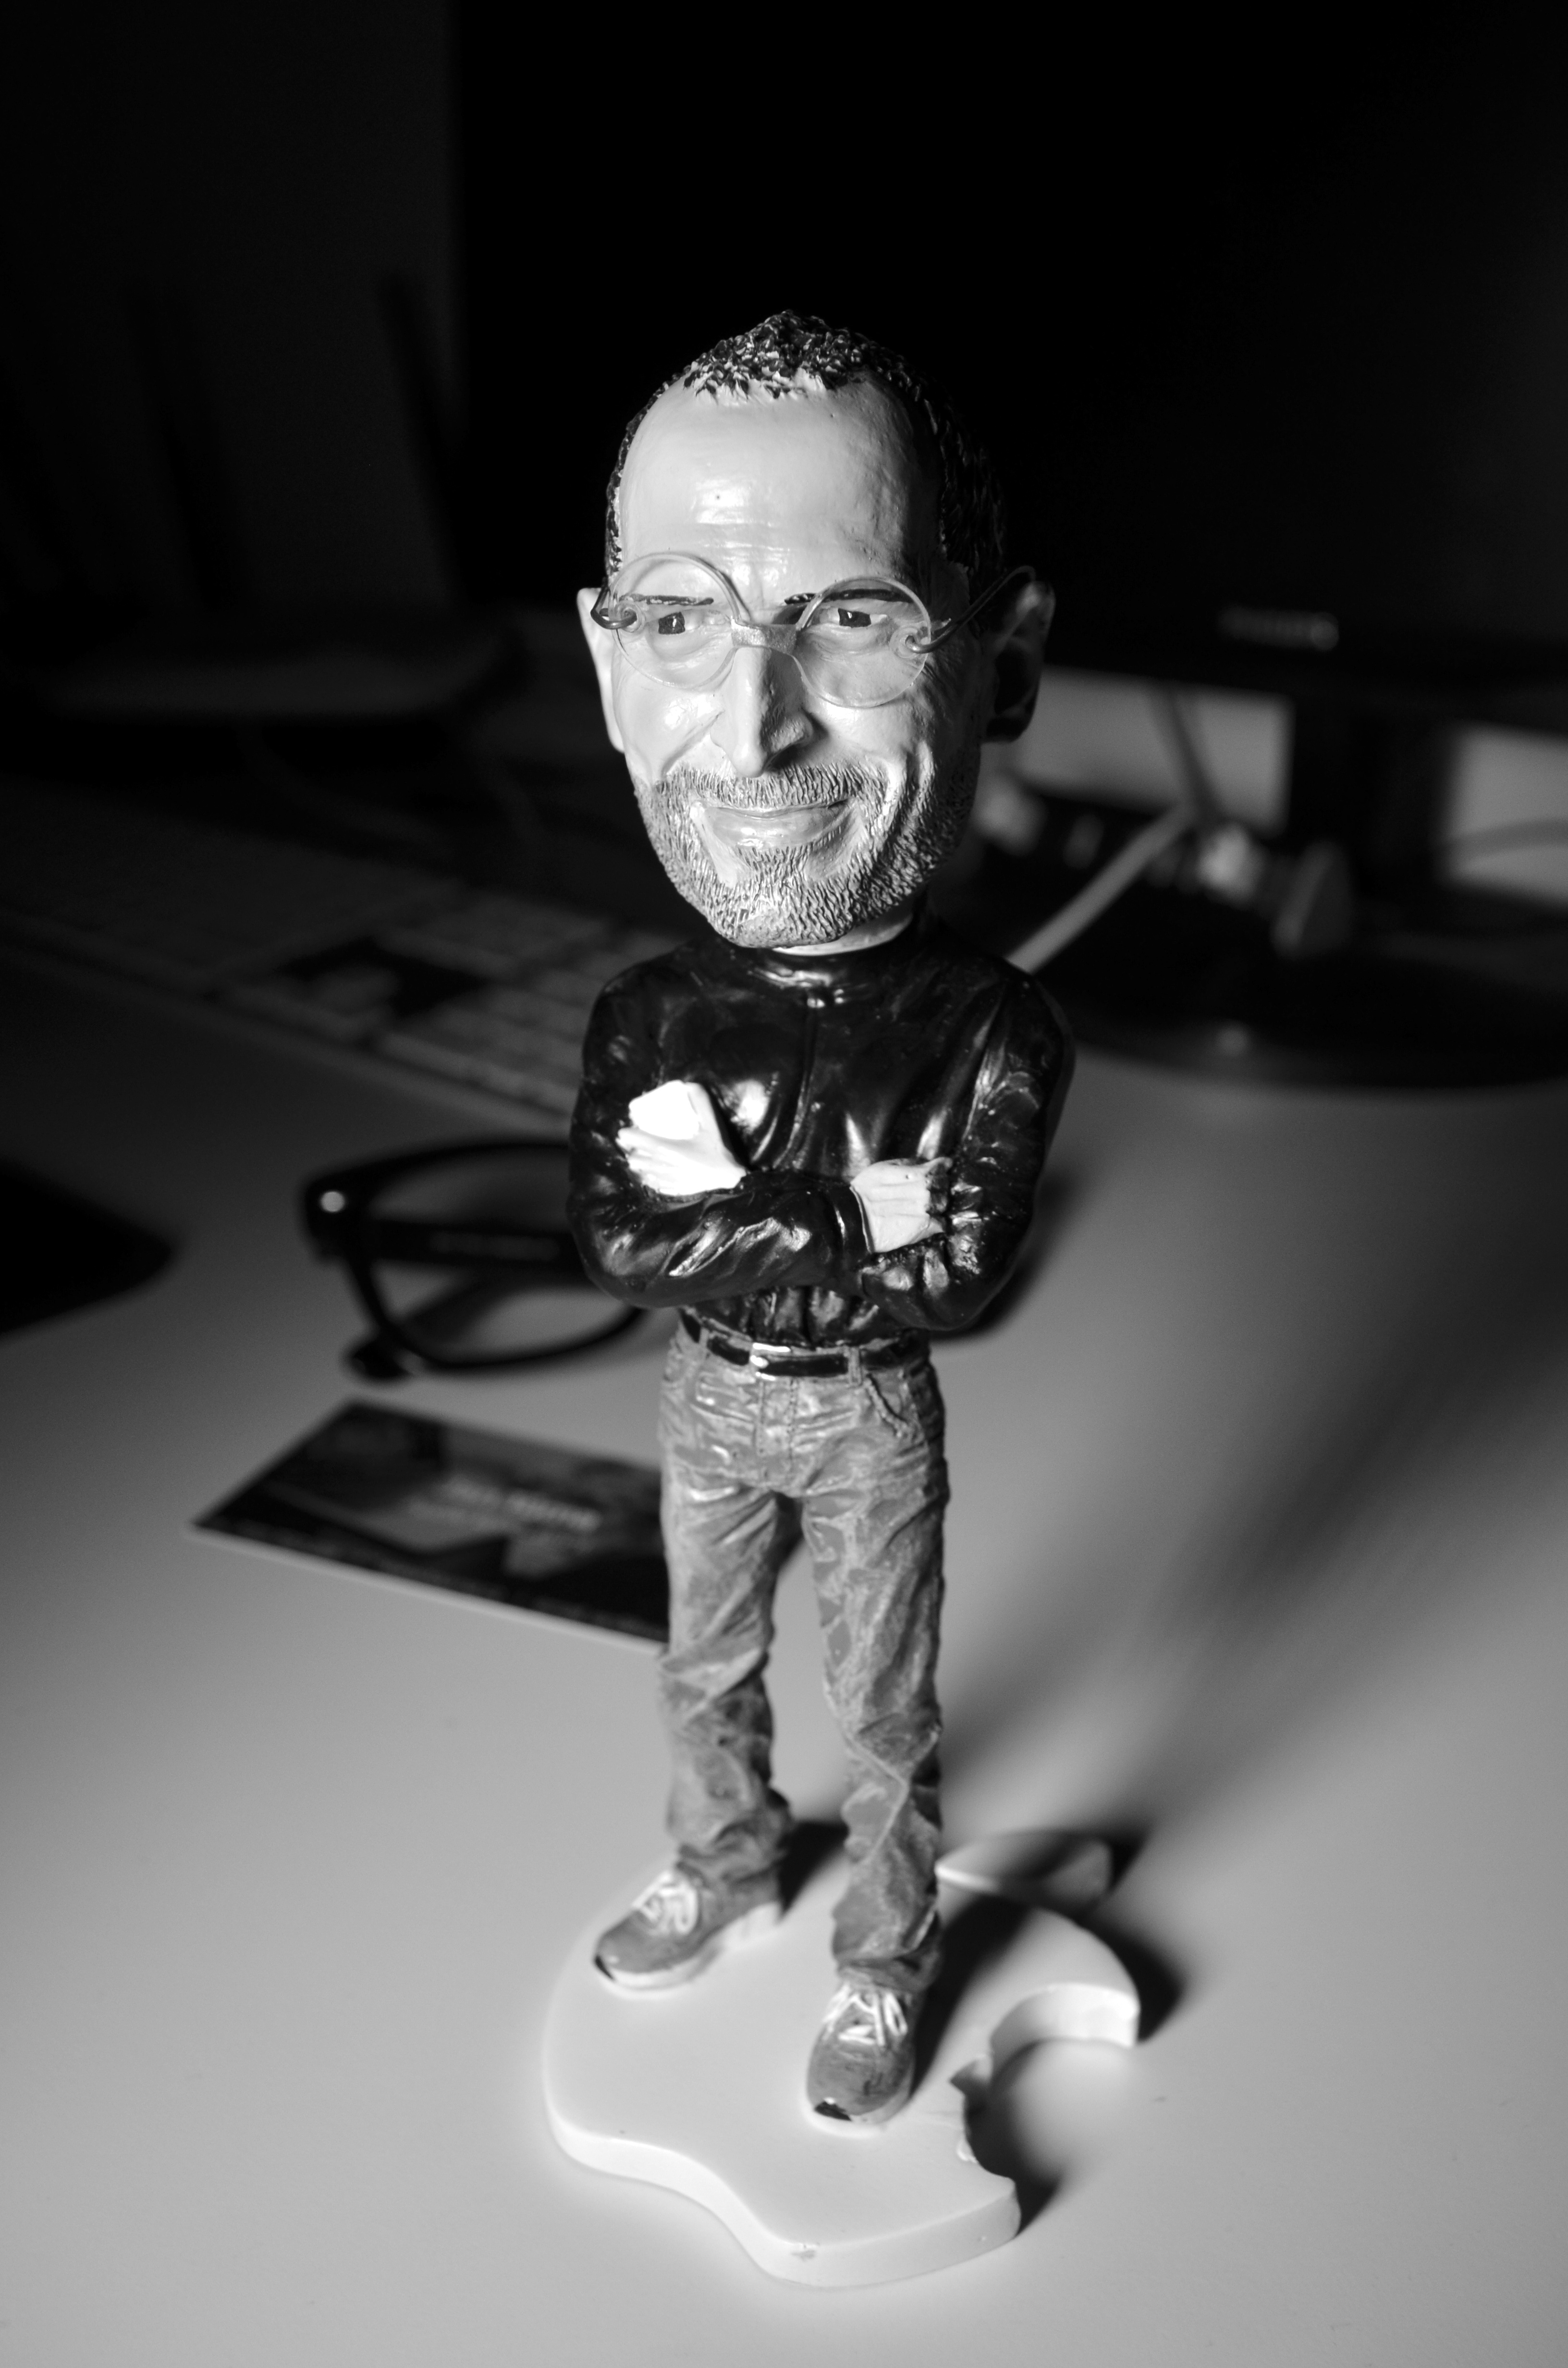
iphone, macbook, hand, apple, black and white, white, photography, portrait, phone, darkness, black, monochrome, electronics, glasses, photograph, ios, monochrome photography, steve jobs, ajfoun, human positions